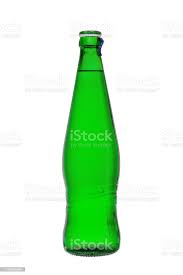
Waste category: glass